ALICE experiment

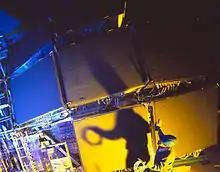
The HMPID detector before final installation inside the ALICE magnet.

Electrons and positrons can be discriminated from other charged particles using the emission of transition radiation, X-rays emitted when the particles cross many layers of thin materials.